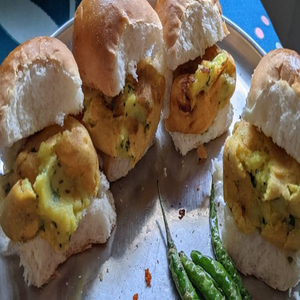
Dish: vadapav